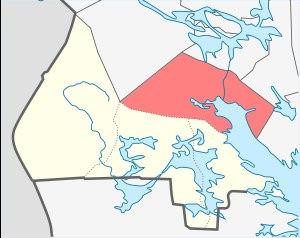
L'arrondissement urbain de Kandalakcha est une formation municipale de l'extrême nord-ouest de la Russie dans la péninsule de Kola. Il dépend du raïon de Kandalakcha, dans le sud de l'oblast de Mourmansk. Son chef-lieu administratif est Kandalakcha. Sa population - en baisse - s'élevait en 2013 à 36 449 habitants.